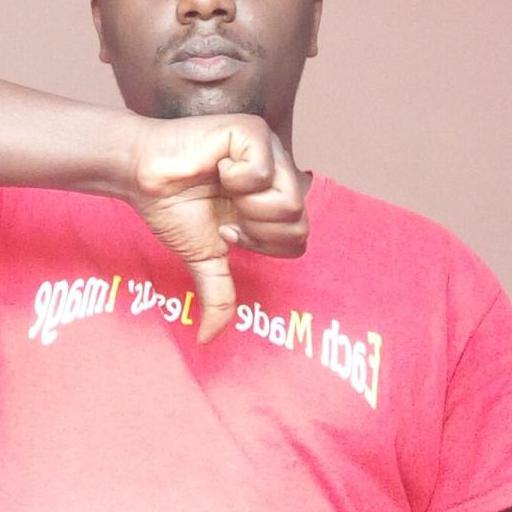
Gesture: dislike